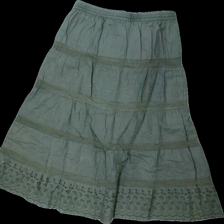
View: back
Type: Skirt
Category: Ladies
Brand: Not in the list
Brand text on label: Gianini
Colors: Green
Material: 64% cotton, 36% viscose
Cut: Regular
Size: M
Season: All
Price range: 50-100
Recommended usage: Reuse